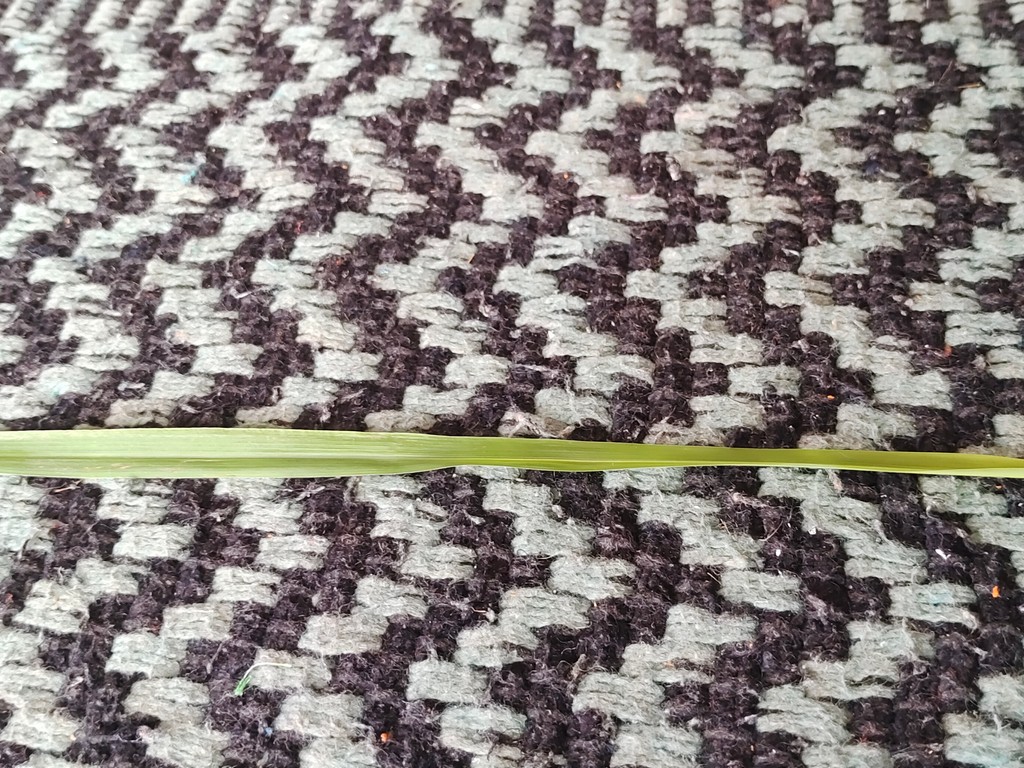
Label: Healthy